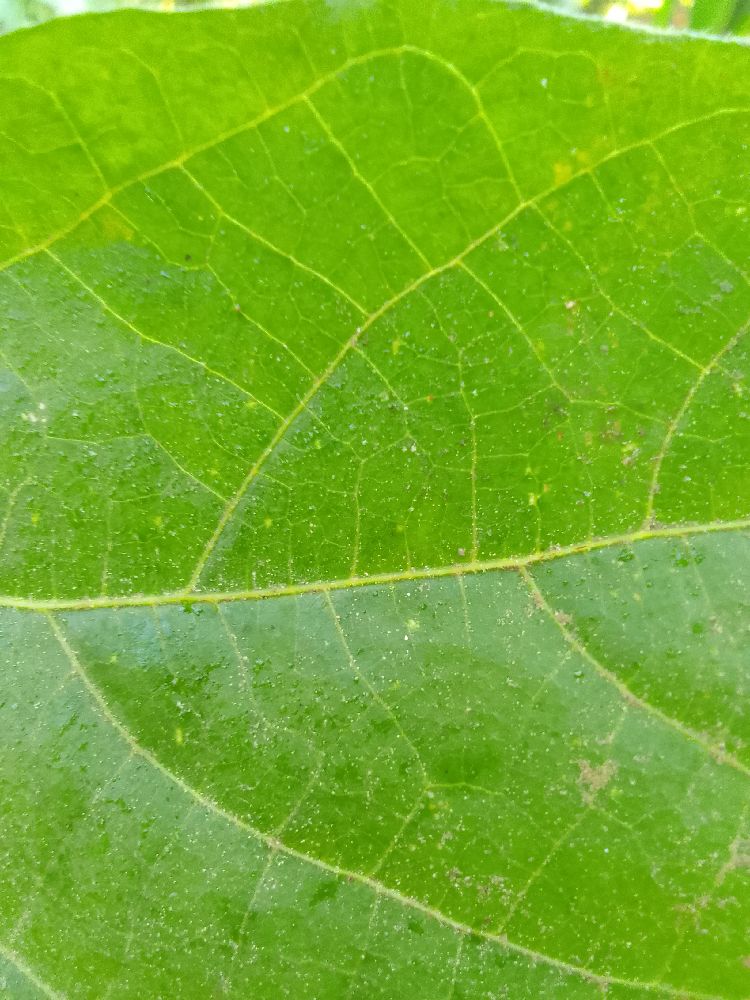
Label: healthy